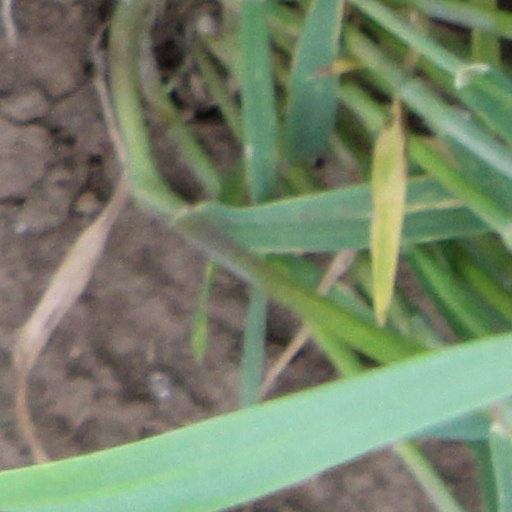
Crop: wheat